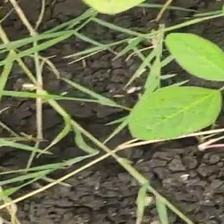
Weed species: Harali_(Cynodon_dactylon)